Courage

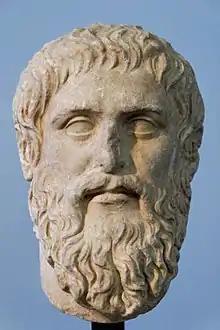
Plato, Musei Capitolini

Plato's "Laches" discusses courage, but fails to come to a satisfactory conclusion on what courage is. Many definitions of courage are offered, including: